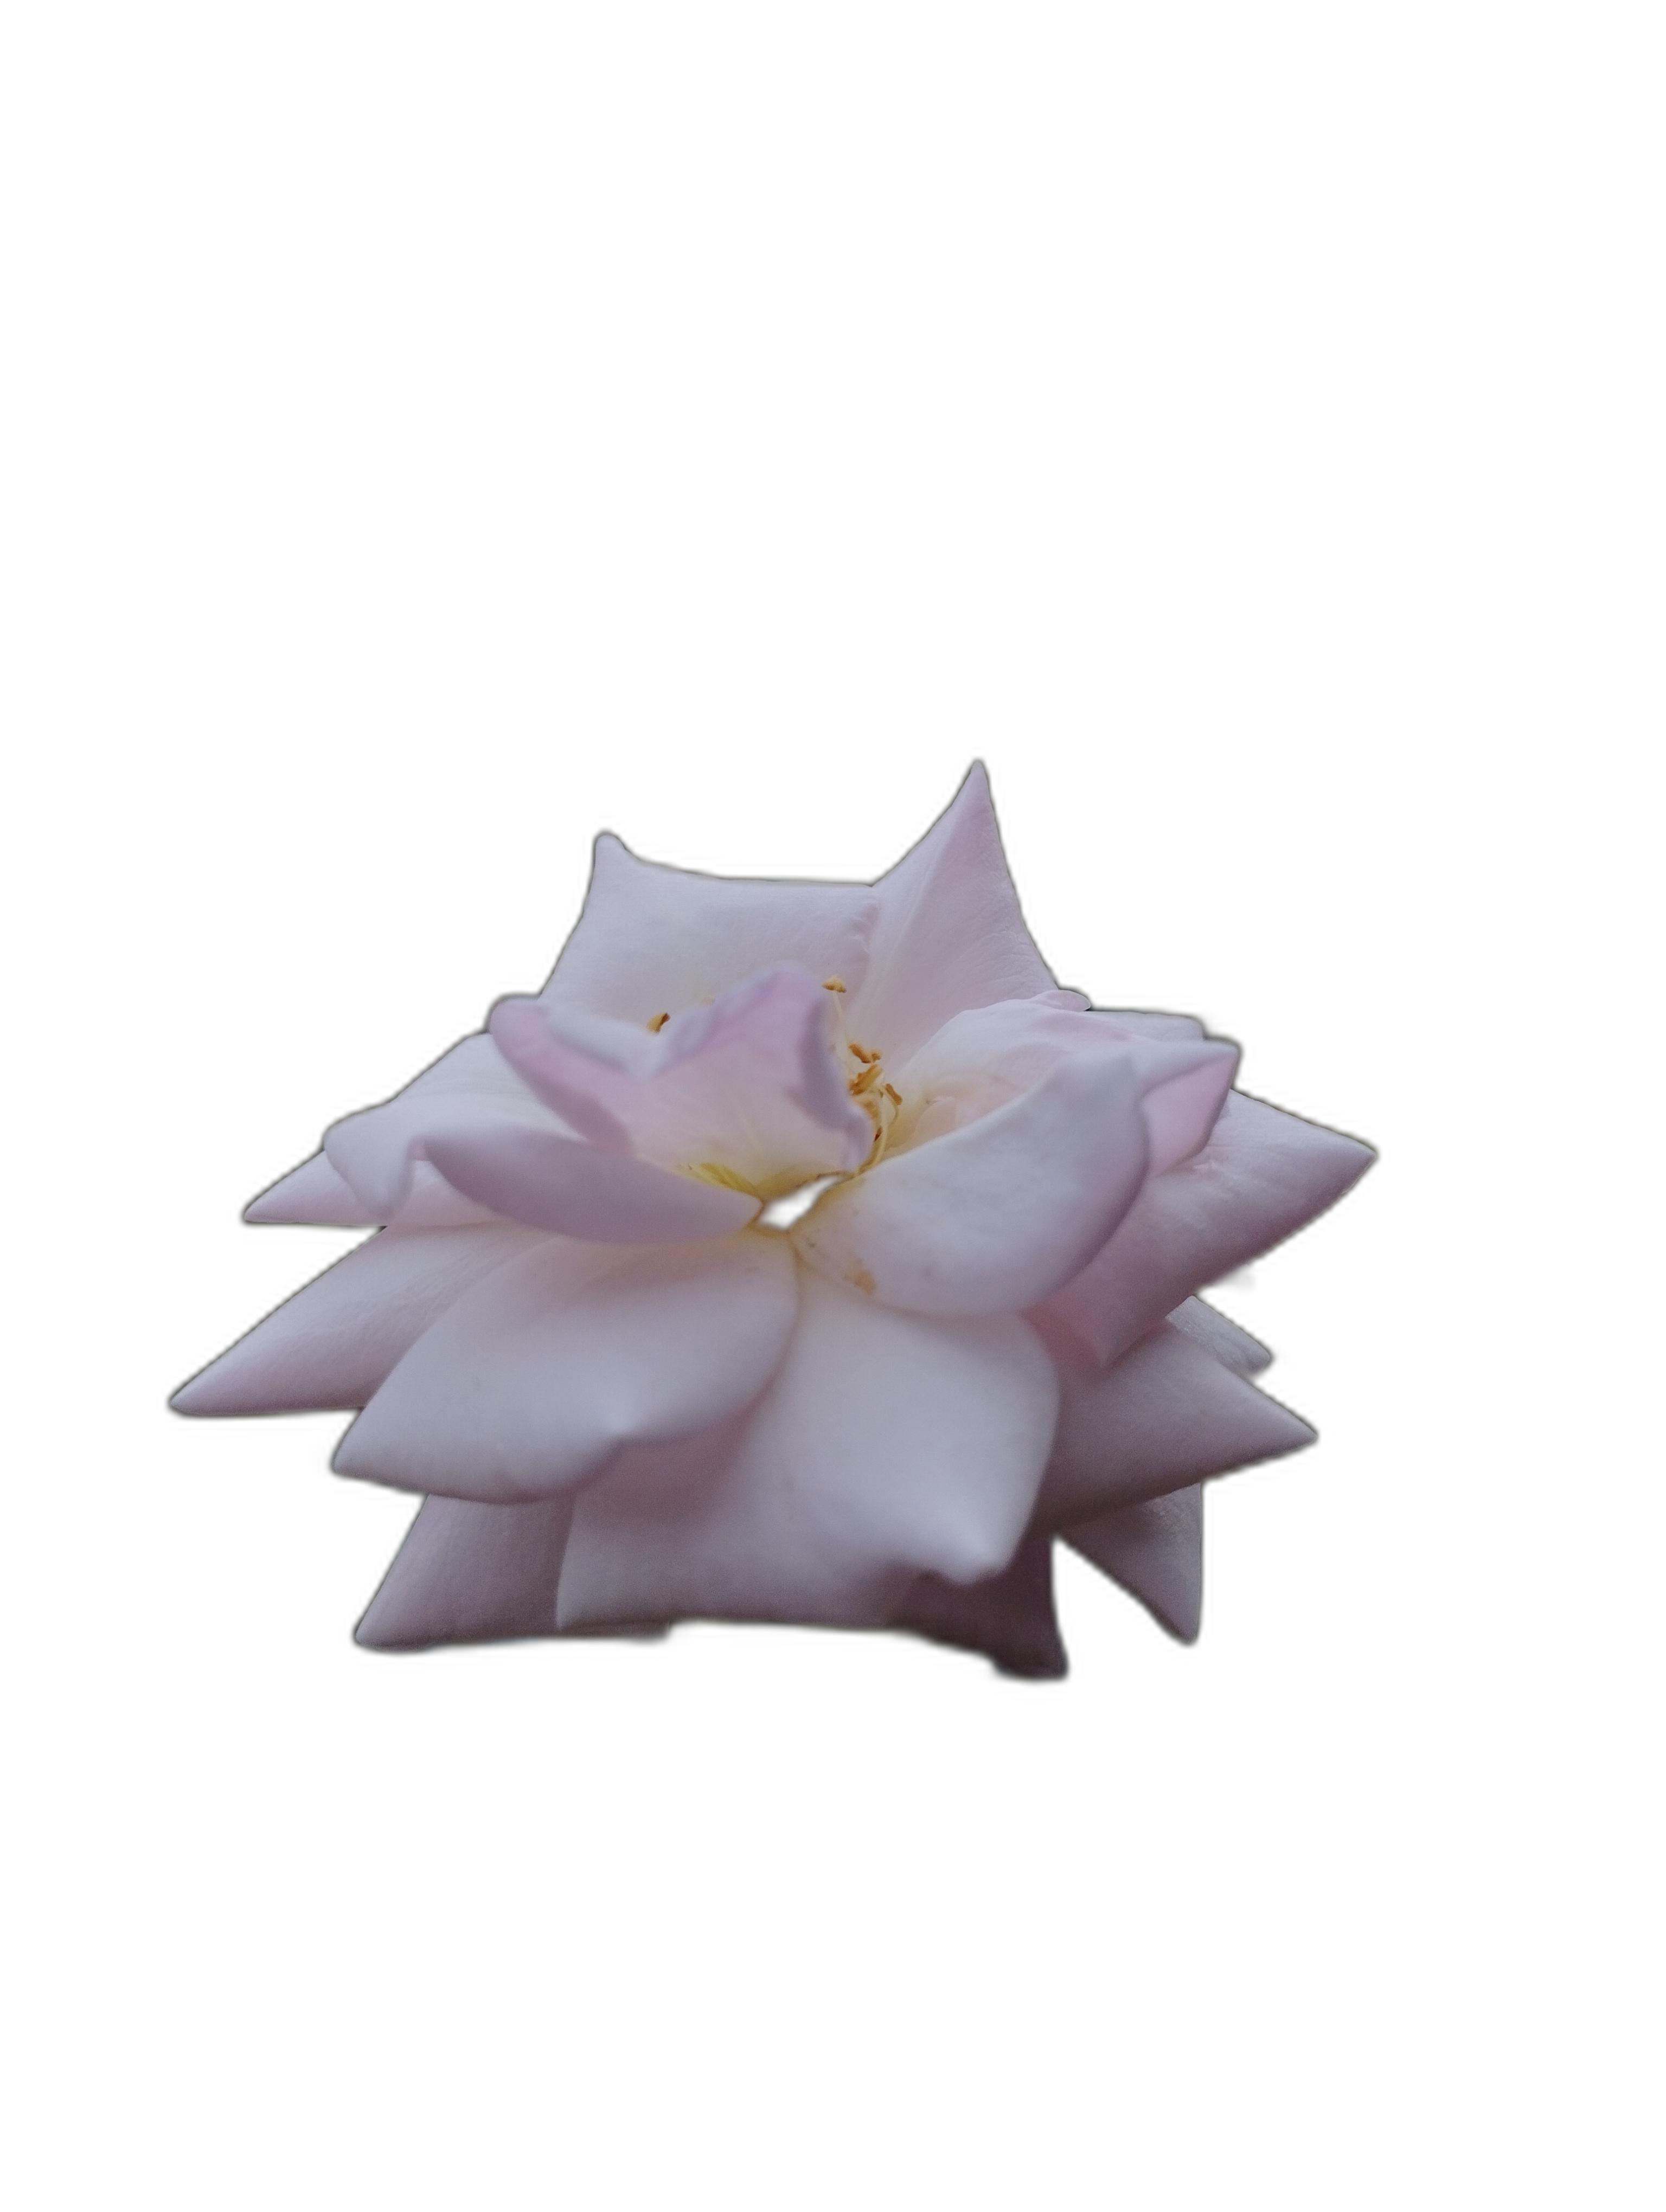
Label: Rose